Laumersheim

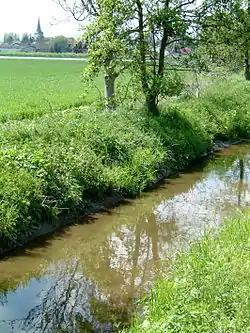
Eckbach downstream from Laumersheim (background)

This municipality lies in the historical "Leiningerland" (the lands once held by the Counts of Leiningen) on the Eckbach valley floodplain. The landscape is characterized by a hilly transitional zone between low mountains and a plain. To the west rises the Haardt at the Palatinate Forest’s eastern edge, and in the east stretches the Upper Rhine Plain.